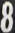
Number: 8